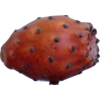
Label: cactus_fruit_red